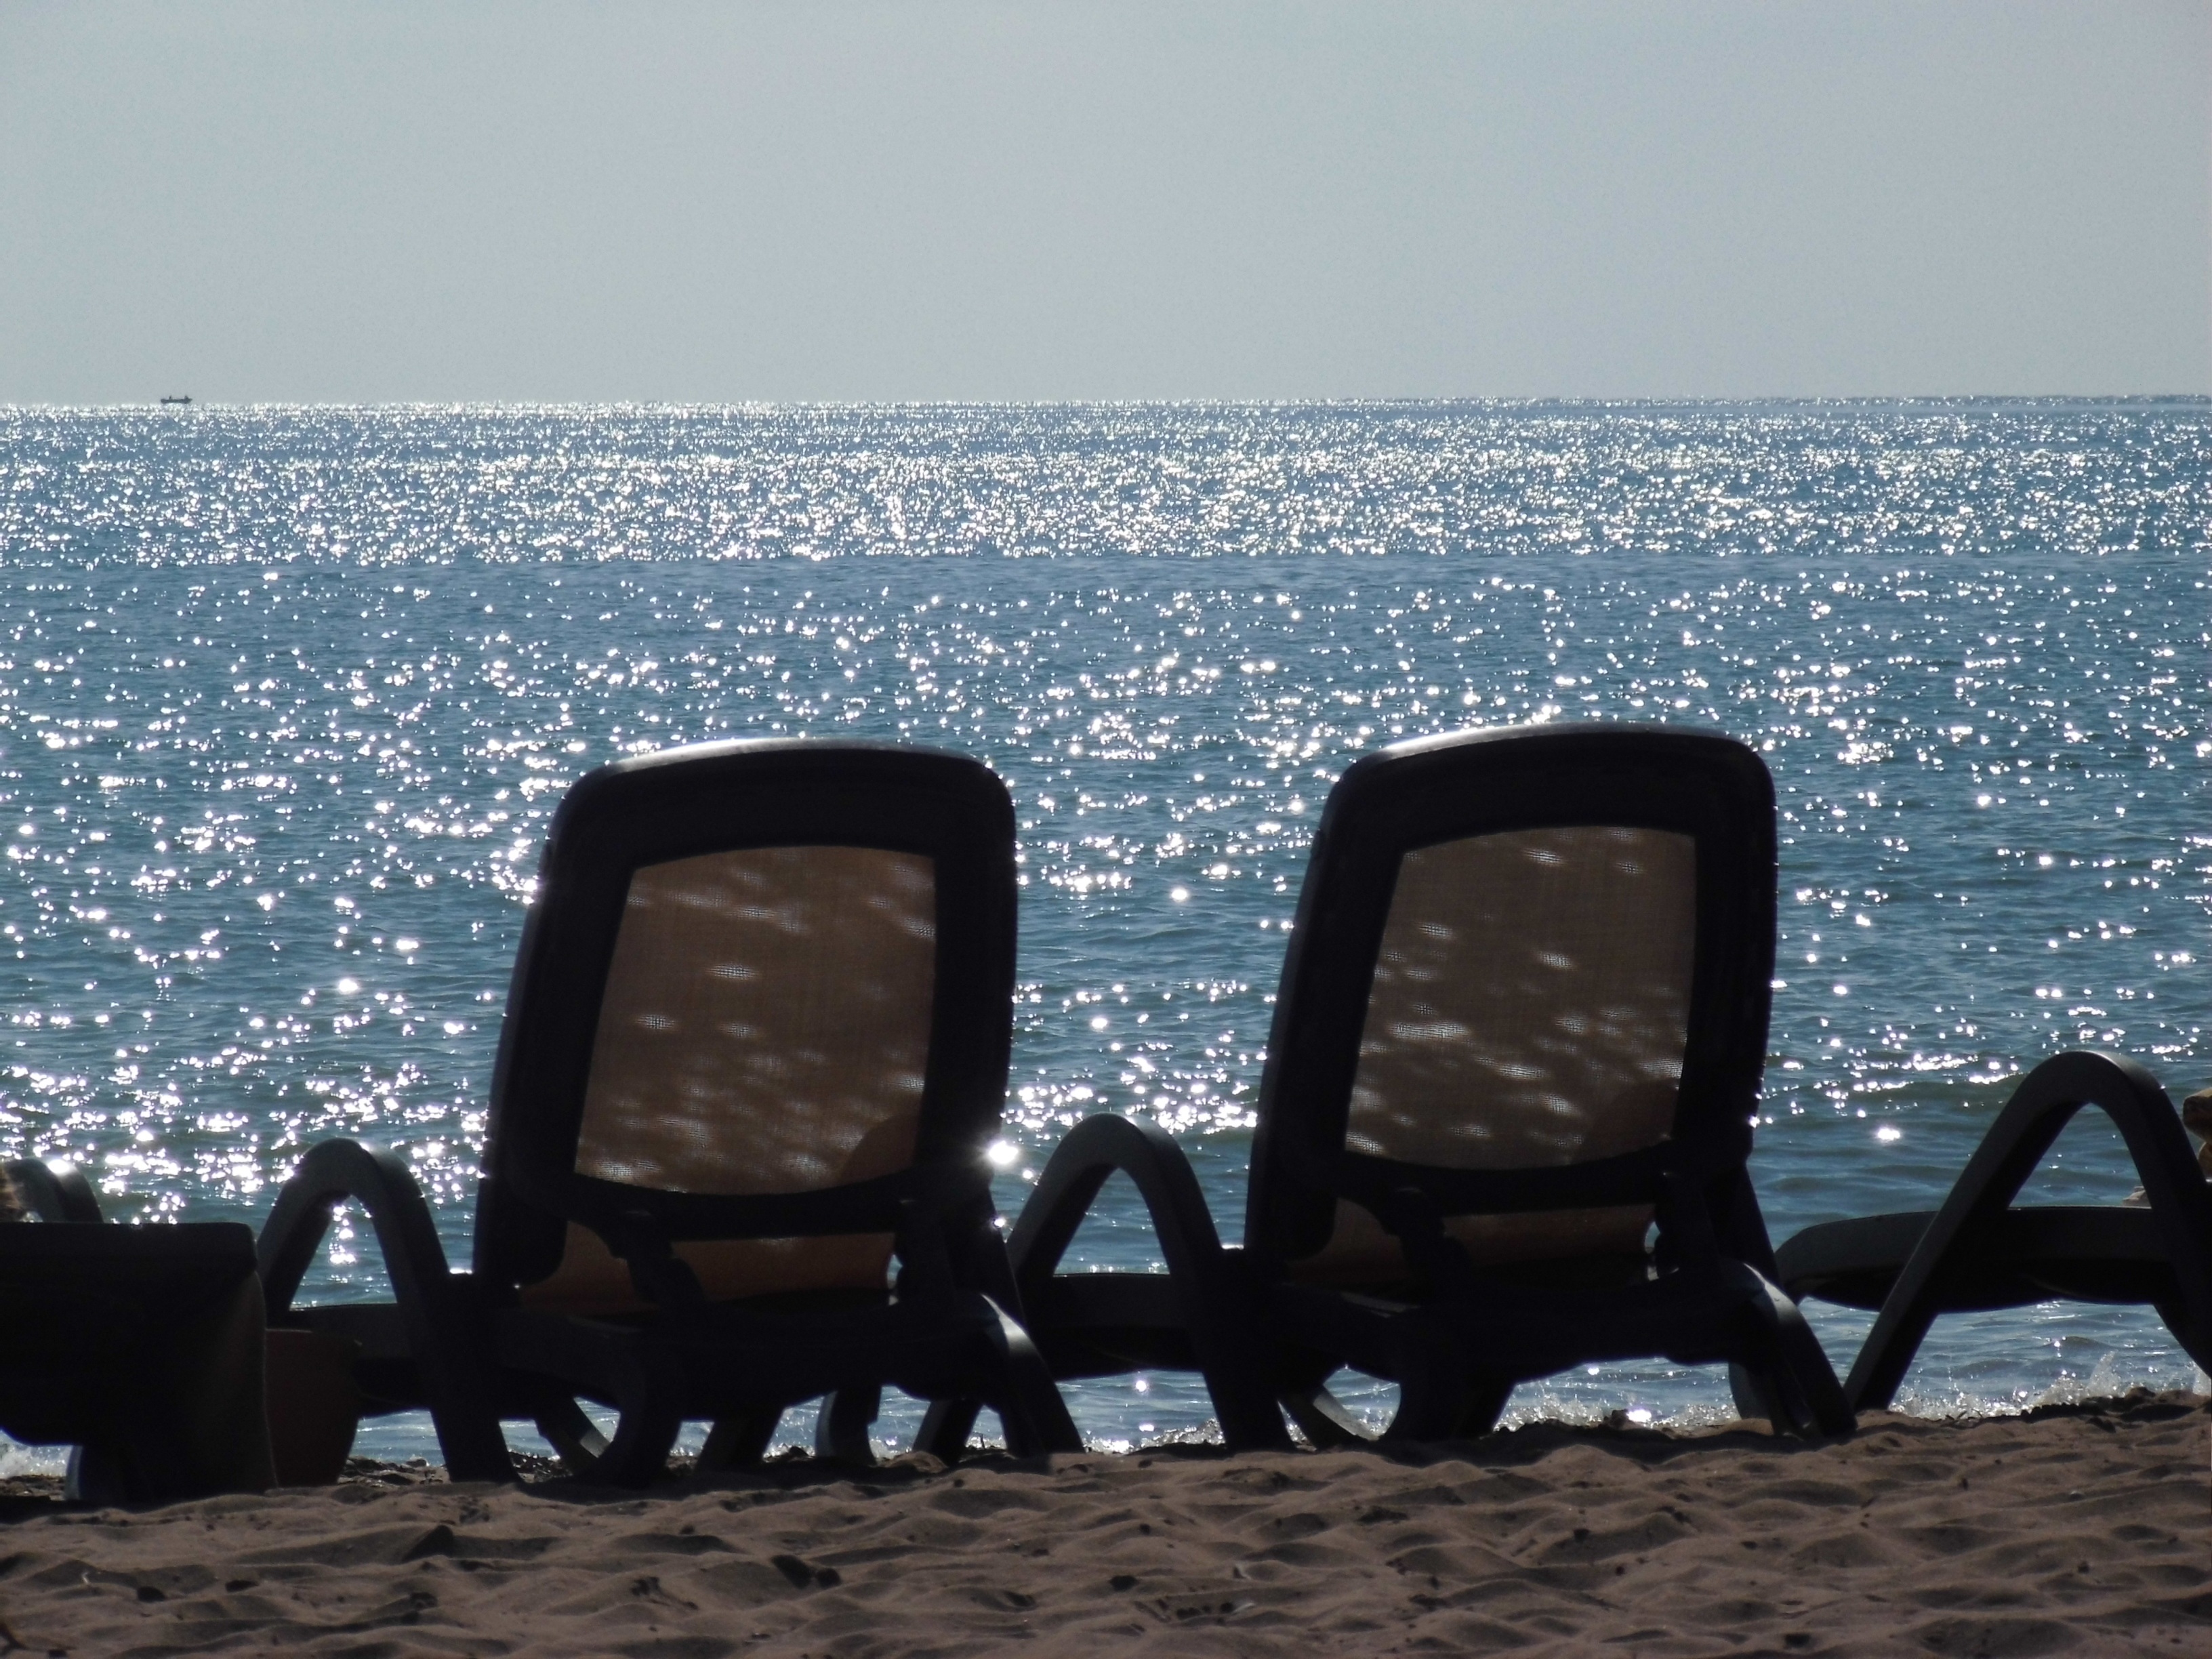
beach, sea, water, ocean, horizon, morning, summer, relax, holiday, blue, deck chair, sand beach